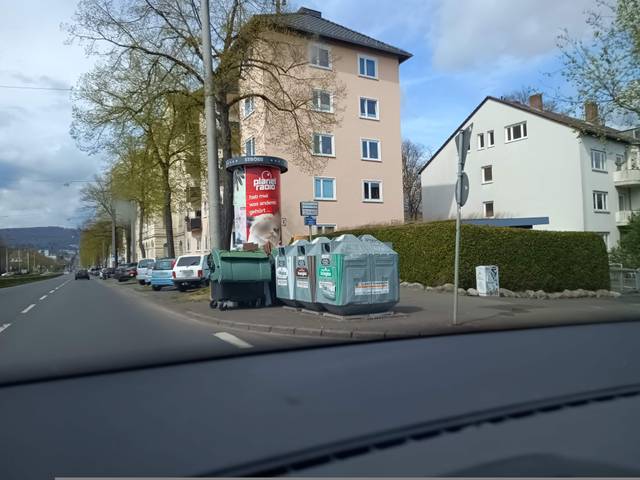
Region: Germany
Coordinates: 51.312, 9.486